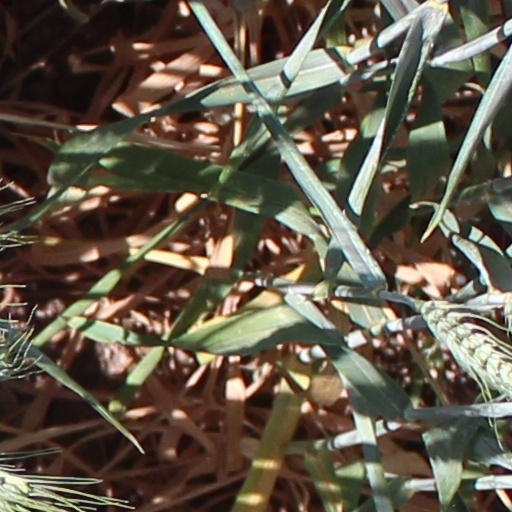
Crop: wheat